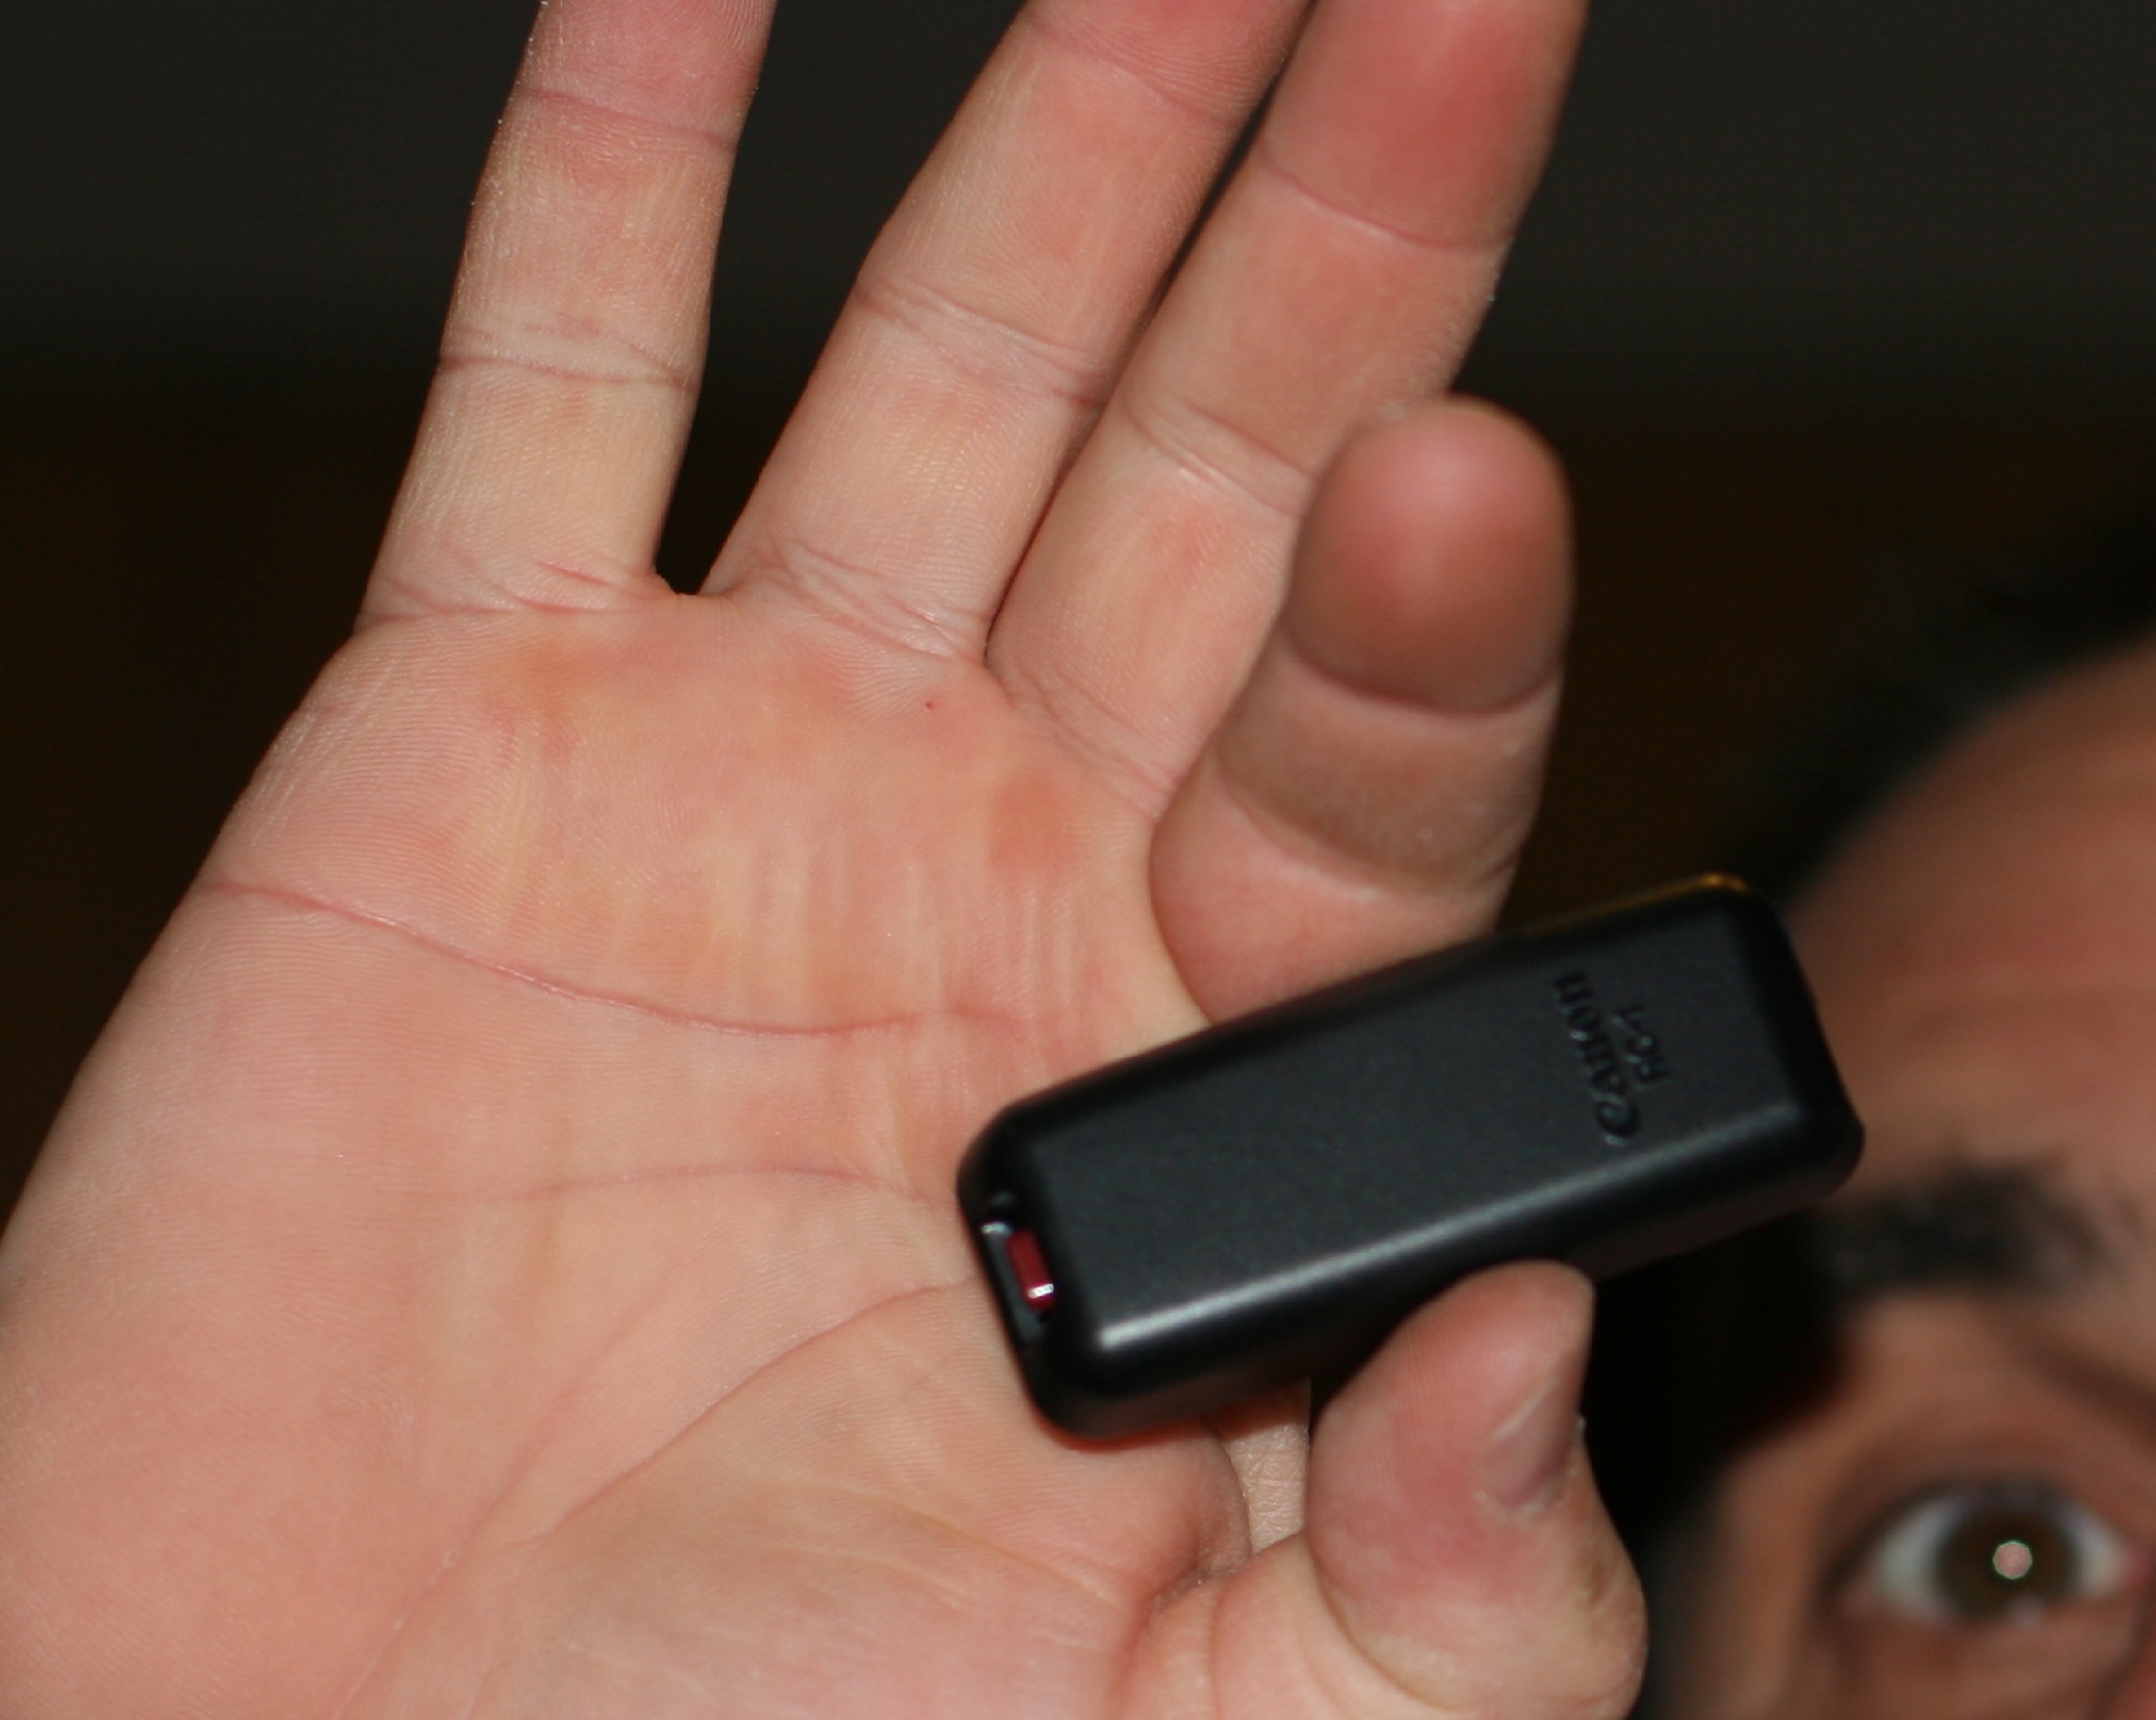
hand, technology, camera, finger, gadget, mobile phone, eye